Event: Ecuador Earthquake
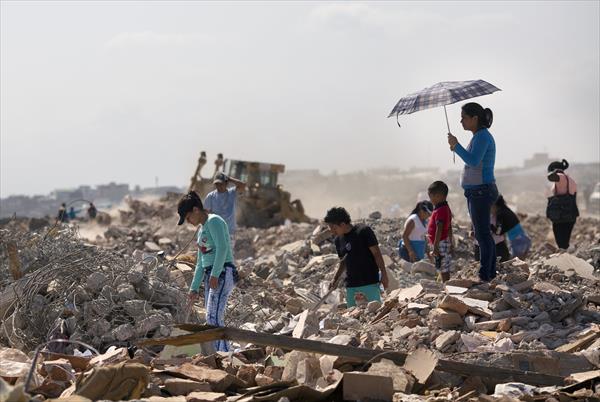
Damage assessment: damage